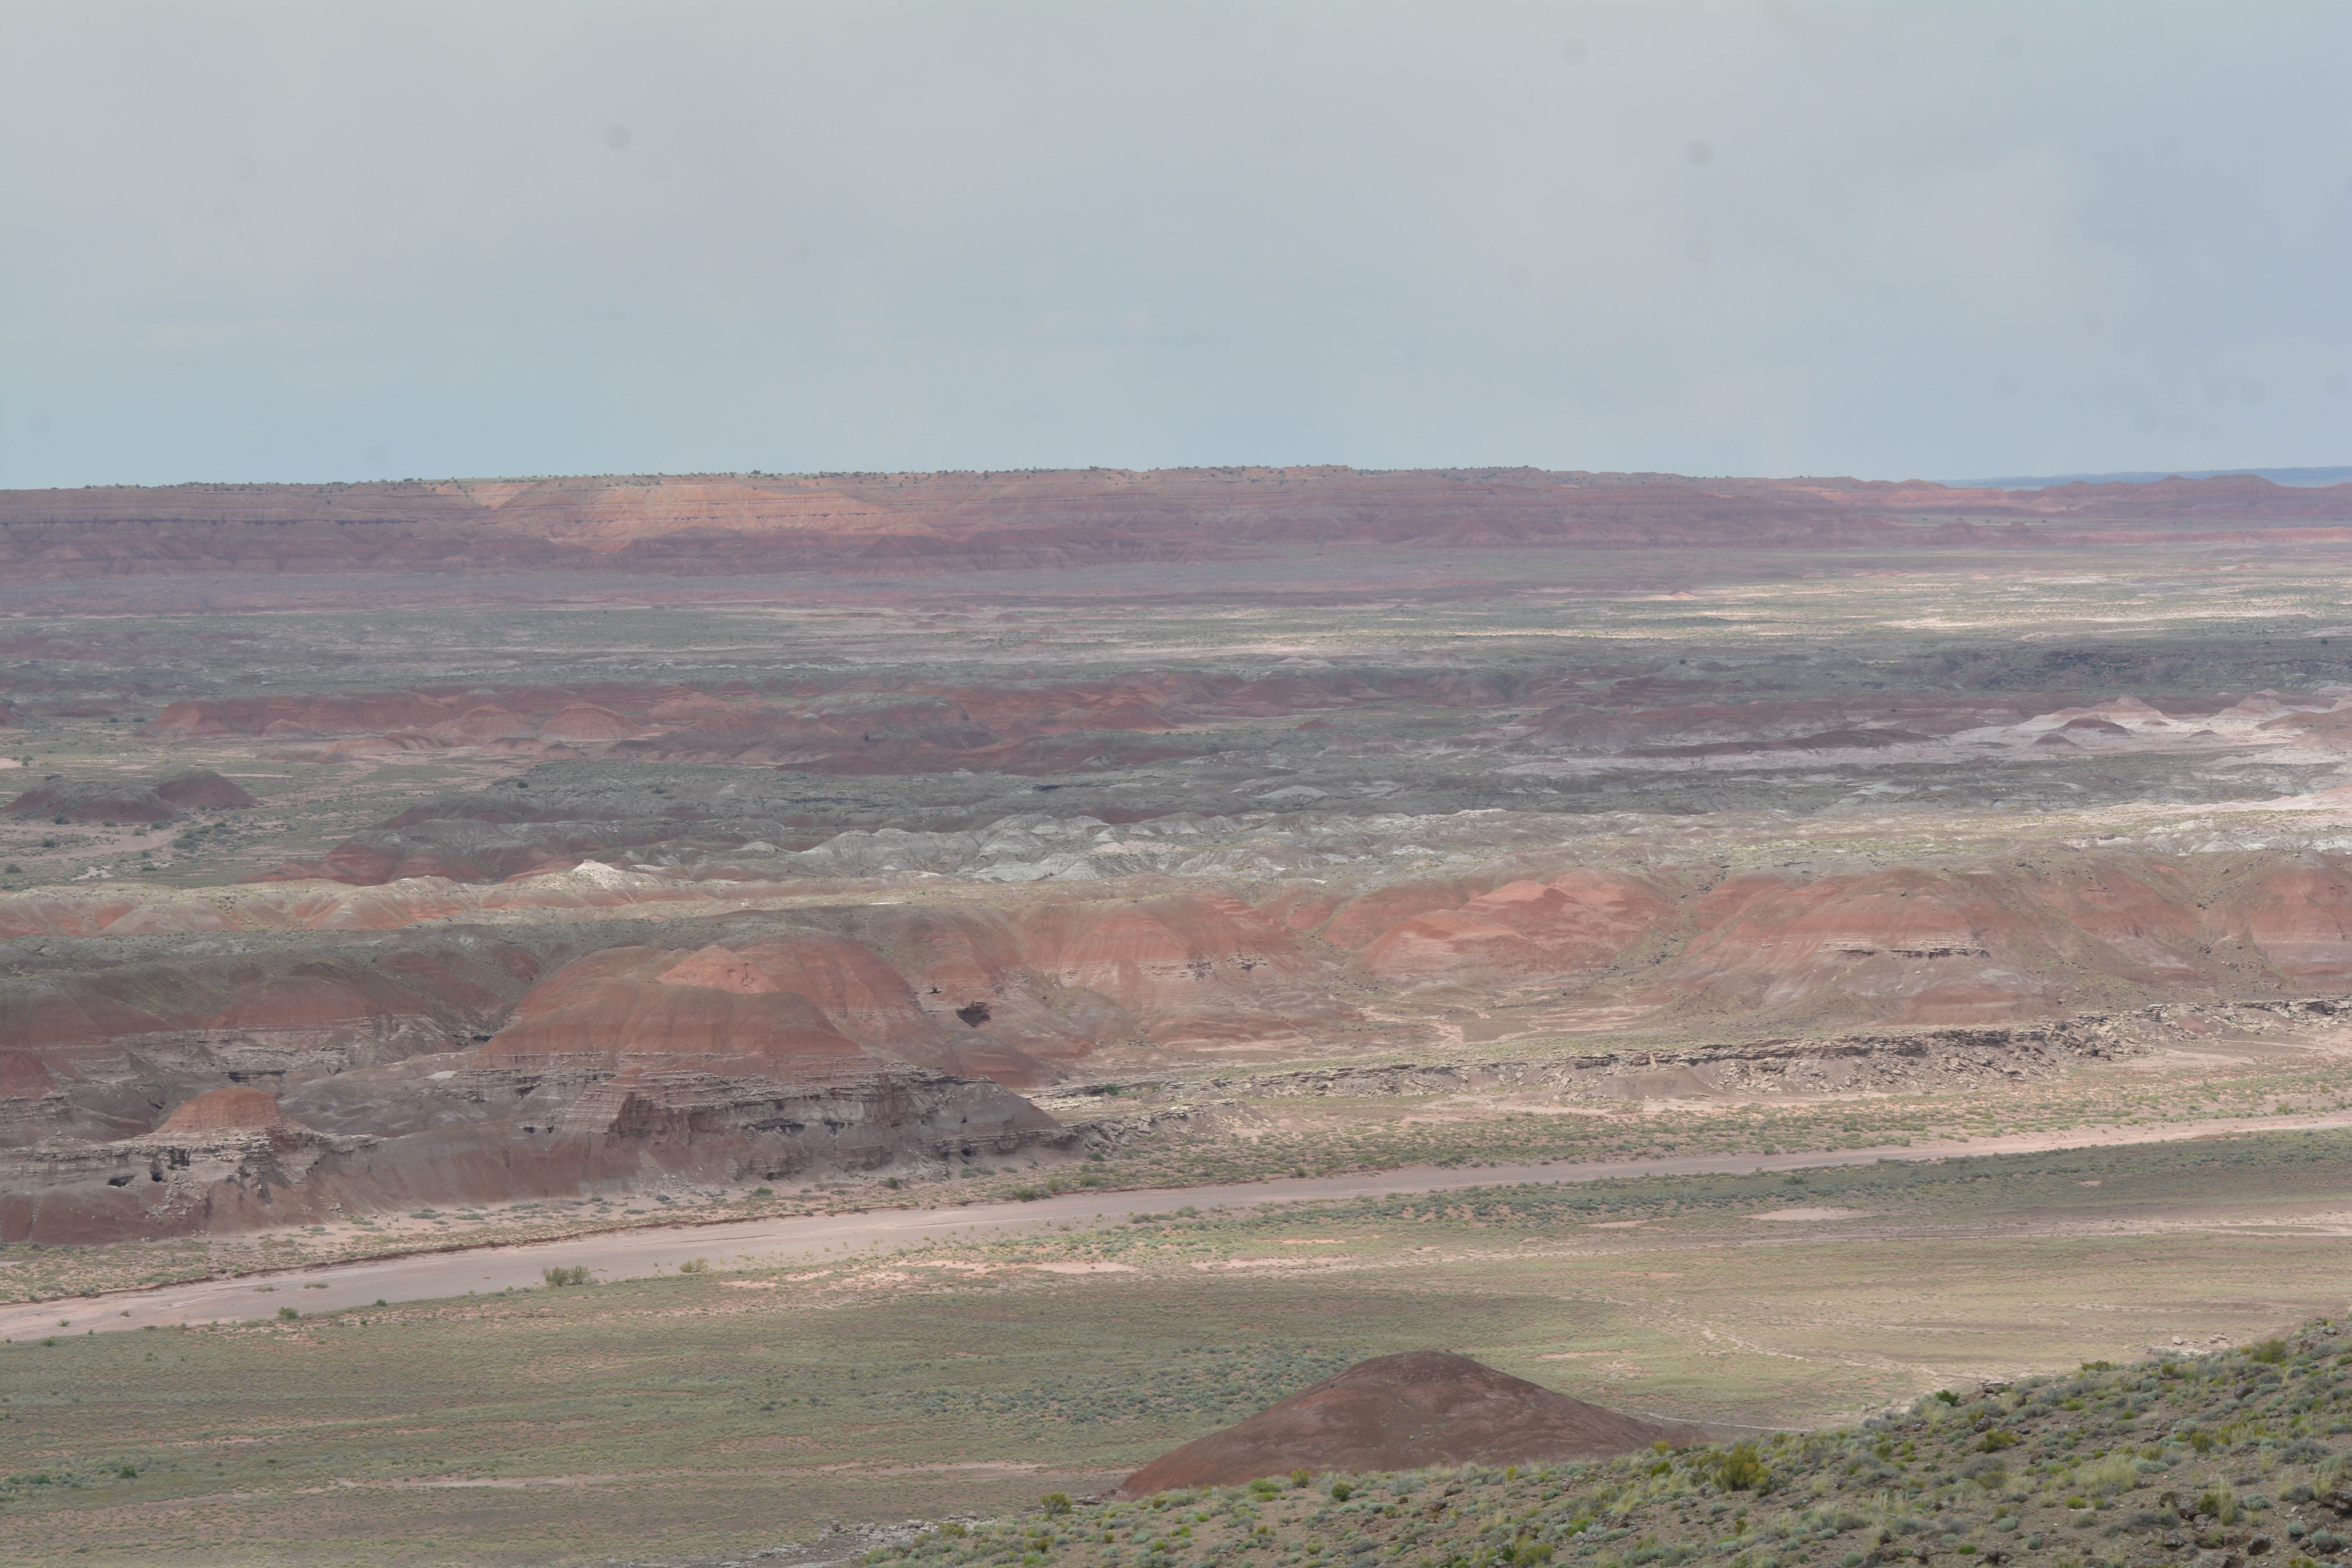
landscape, wilderness, prairie, hill, desert, valley, plain, geology, grassland, badlands, plateau, marccooper, painteddesert, petrifiedforest, route66, holbrook, arizonalandscape, habitat, ecosystem, tundra, steppe, landform, natural environment, geographical feature, atmospheric phenomenon, aeolian landform, ecoregion